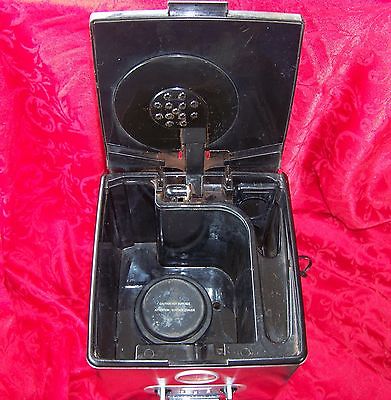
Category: coffee maker